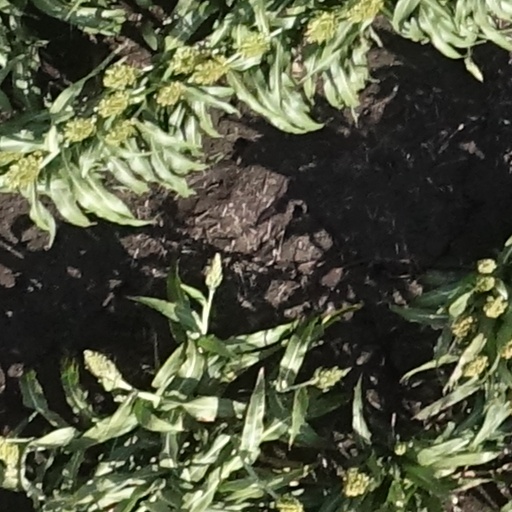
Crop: sorghum